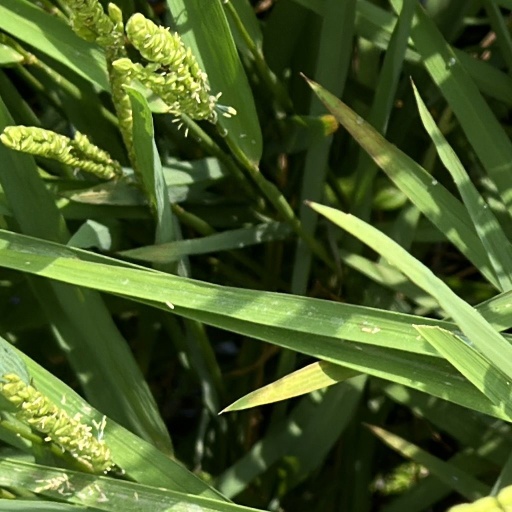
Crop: rice